The Woman in White (1912 film)

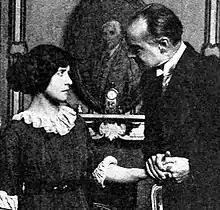
Engagement of Laura (Janet Salisbury) and Sir Percival (Charles Craig)

The Woman in White is a 1912 American short silent film based on the 1860 novel of the same name by Wilkie Collins, produced by the Gem Motion Picture Company. Unlike a second film adaptation of "The Woman in White" produced by the Thanhouser Company the same year, it is not a lost film; a copy is preserved at the George Eastman Museum in Rochester, New York.